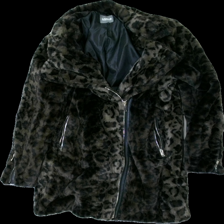
View: front
Type: Winter jacket
Category: Ladies
Brand: Not in the list
Brand text on label: Livelo
Colors: Black, Brown
Material: 100% Acryl
Pattern: Animal print
Cut: Regular
Size: S
Season: All
Price range: 100-150
Recommended usage: Reuse
Description: Leopard printed furry acket